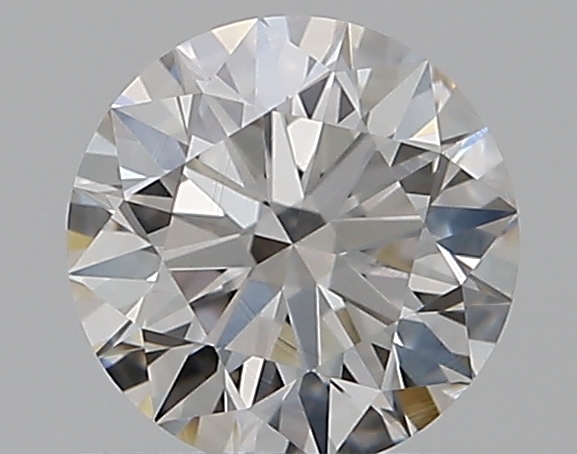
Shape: round
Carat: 0.53
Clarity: VVS2
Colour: J
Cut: EX
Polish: EX
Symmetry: EX
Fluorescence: F
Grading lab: GIA
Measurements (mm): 5.17 x 5.2 x 3.19